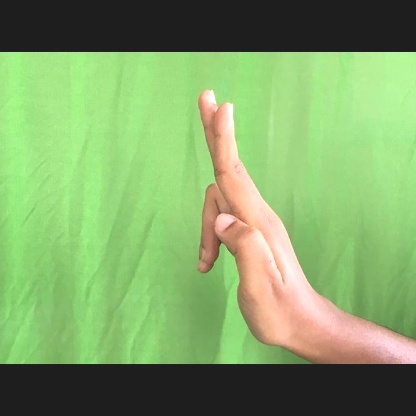
Mudra: Ardhapathaka